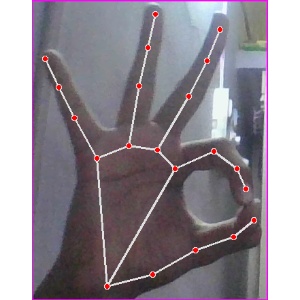
अक्षर: ण